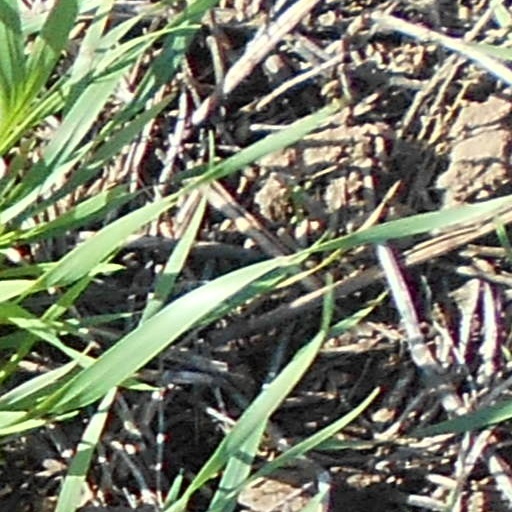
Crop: wheat